Women in World War II

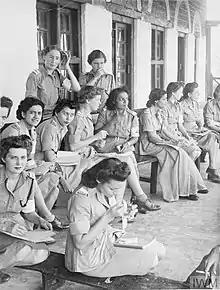
Women train to become officers of the Indian Women's Auxiliary Corps

Women were "drafted" in the sense that they were conscripted into war work by the Ministry of Labour, including non-combat jobs in the military, such as the Women's Royal Naval Service (WRNS or "Wrens"), the Women's Auxiliary Air Force (WAAF or "Waffs") and the Auxiliary Territorial Service (ATS). Auxiliary services such as the Air Transport Auxiliary also recruited women. In the early stages of the war such services relied exclusively on volunteers, however by 1941 conscription was extended to women for the first time in British history and around 600,000 women were recruited into these three organisations. In these organizations women performed a wide range of jobs in support of the Army, Royal Air Force (RAF) and Royal Navy both overseas and at home. These jobs ranged from traditionally feminine roles like cook, clerk and telephonist to more traditionally masculine duties like mechanic, armourer, searchlight, and anti-aircraft instrument operator. British women were not drafted into combat units, but could volunteer for combat duty in anti-aircraft units, which shot down German planes and V-1 missiles. Civilian women joined the Special Operations Executive (SOE), which used them in high-danger roles as secret agents and underground radio operators in Nazi occupied Europe.